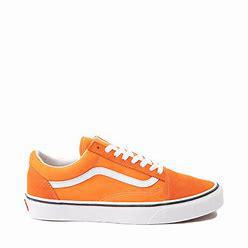
Brand: Vans
Model: Old Skool Skate